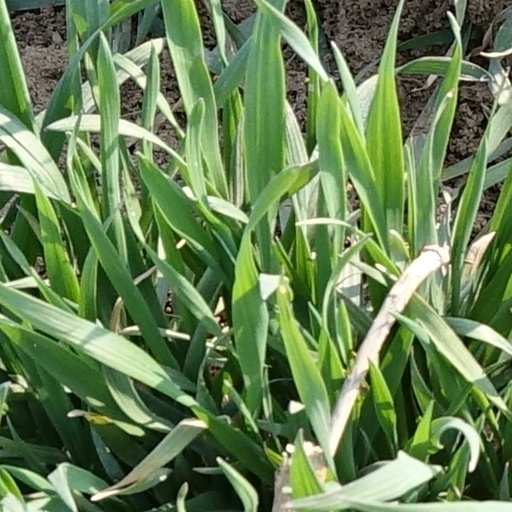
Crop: wheat